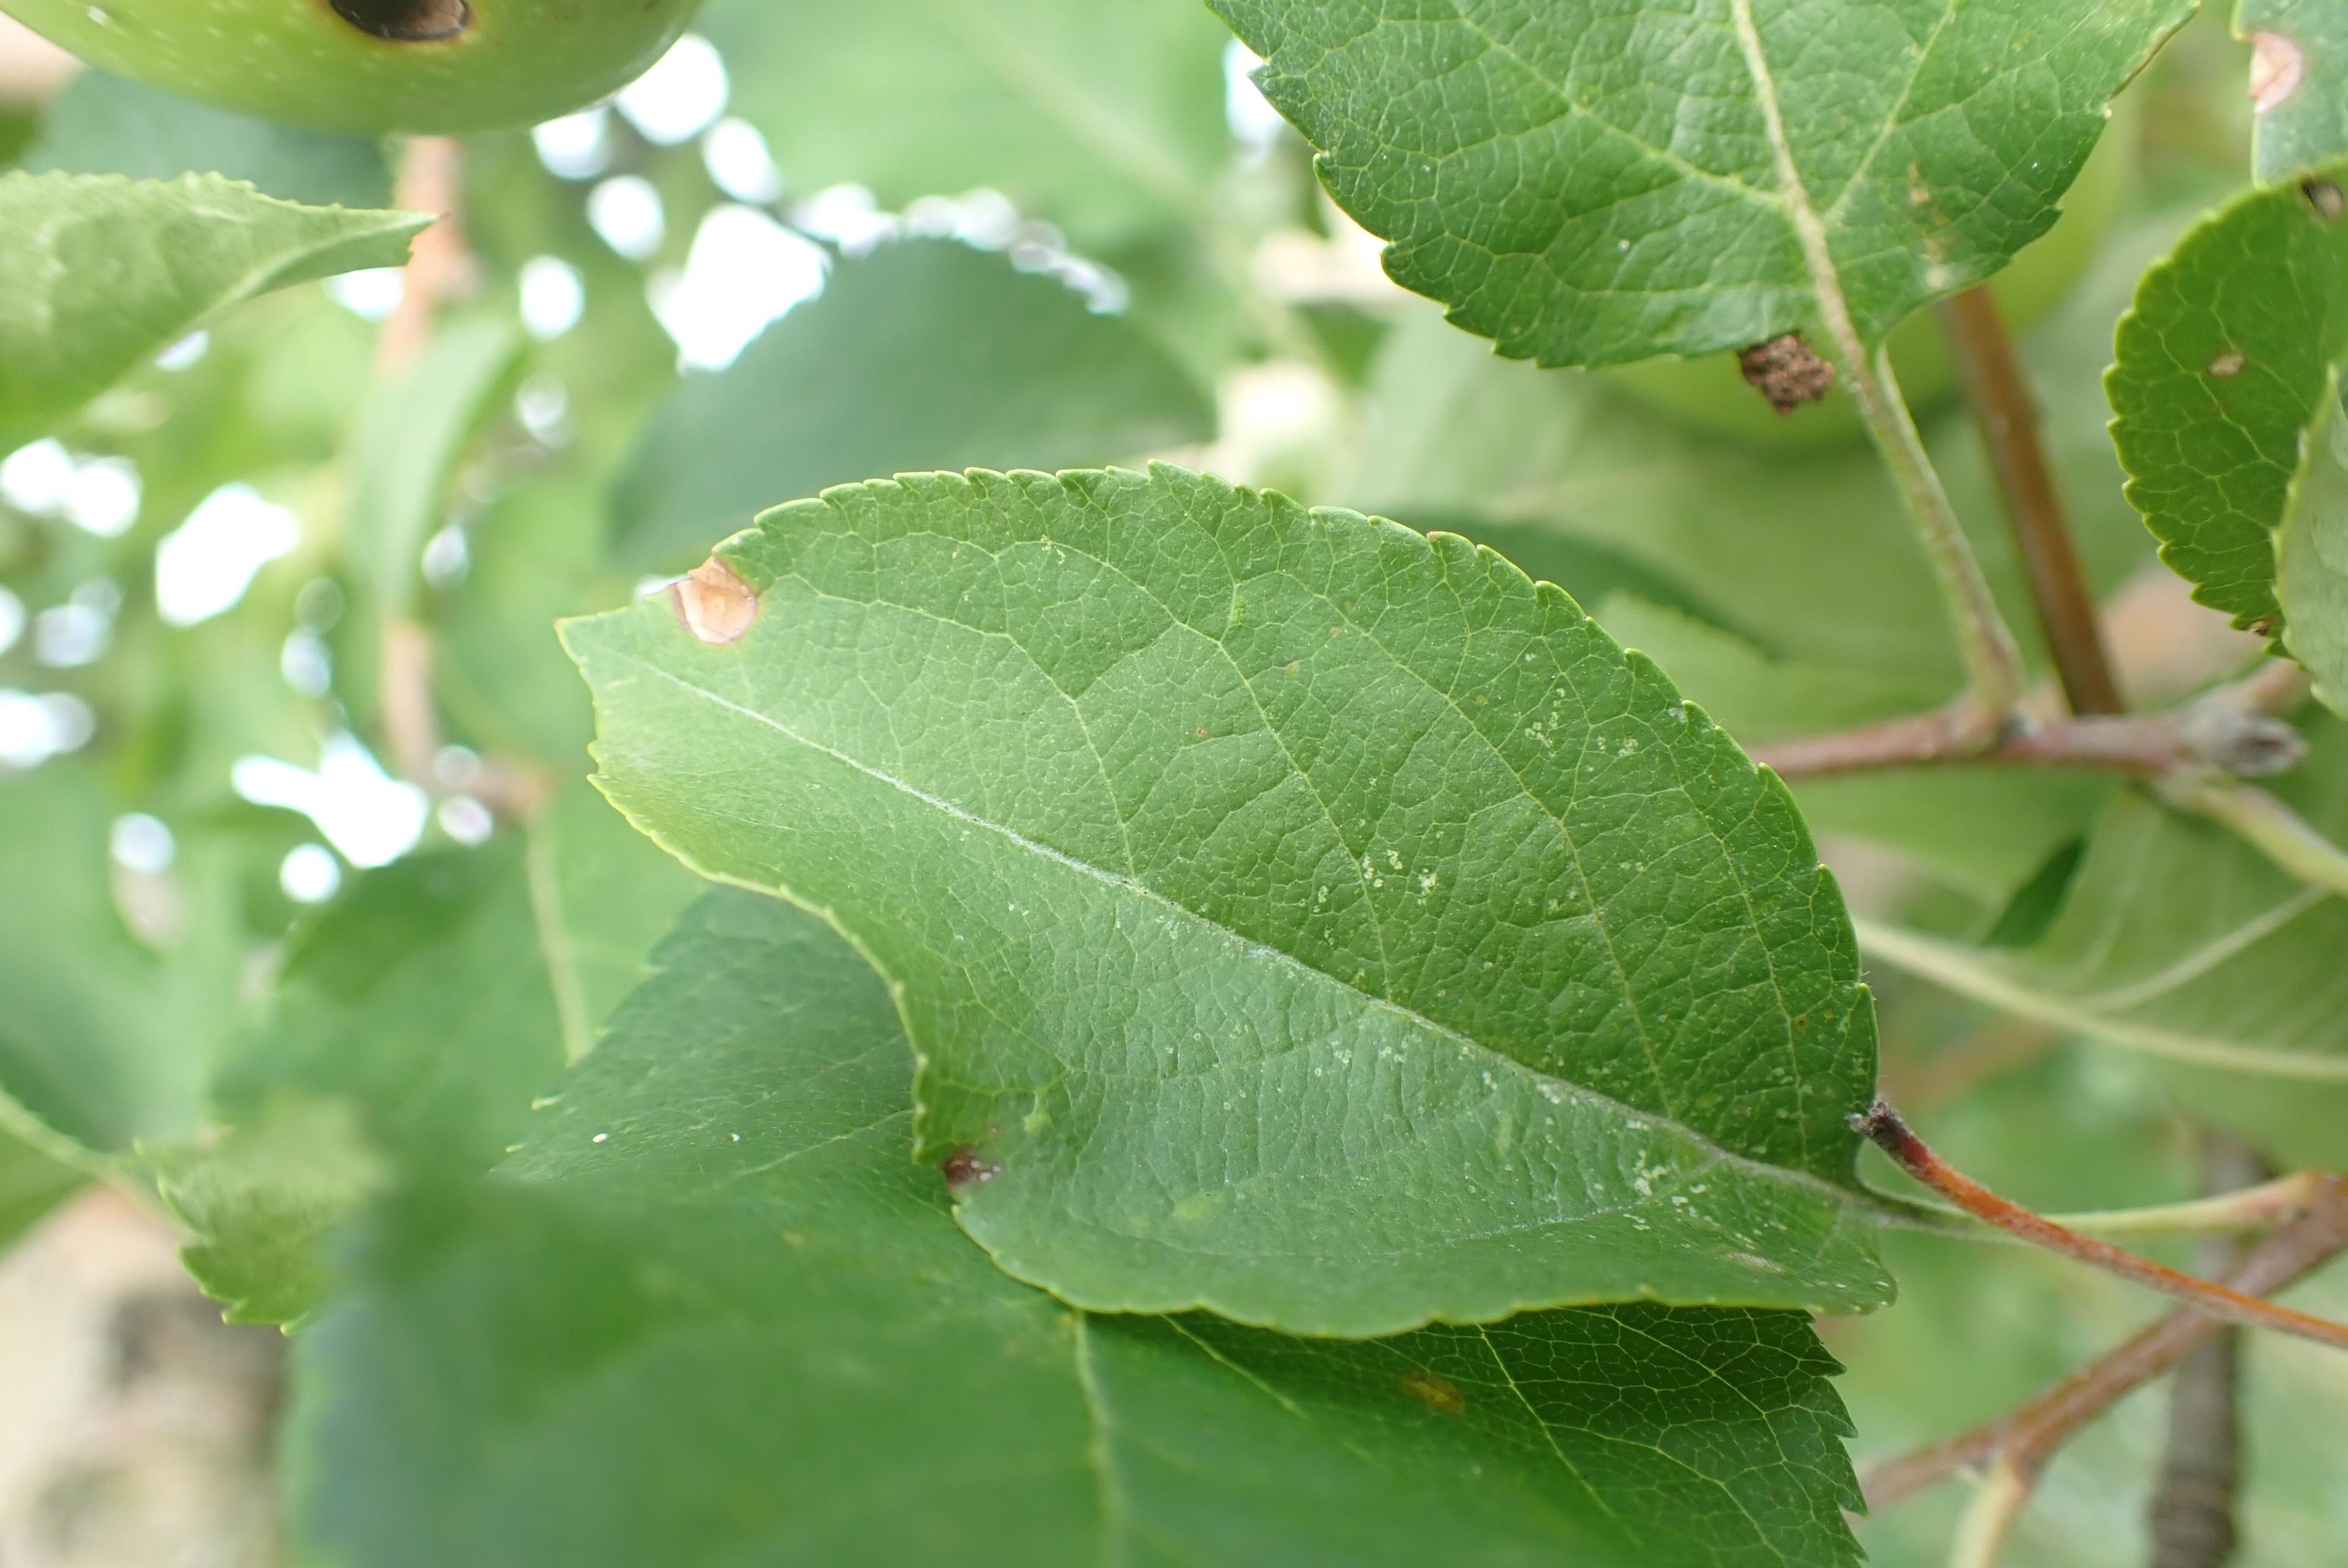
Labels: frog_eye_leaf_spot